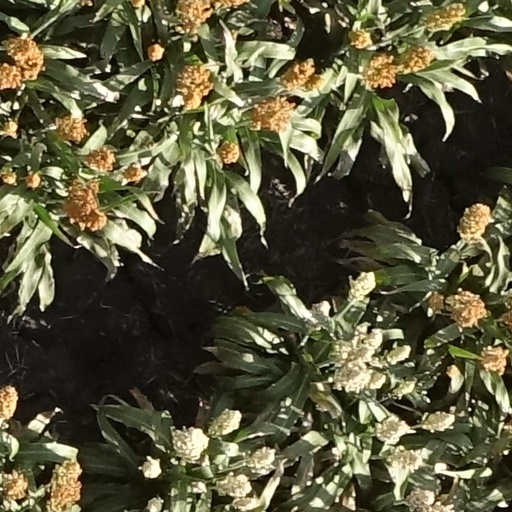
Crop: sorghum